Jakoman and Tetsu (1964 film)

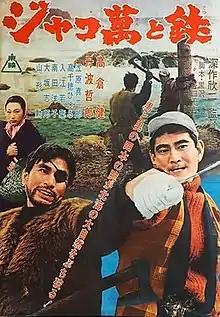
Theatrical release poster

, also known as "One-Eyed Captain and Tetsu" is a 1964 Japanese film directed by Kinji Fukasaku based on an earlier screenplay by Akira Kurosawa and Senkichi Taniguchi that was based on the novel "Nishin gyogyo" (English: "Herring Fishery") by Keizo Kajino. The screenplay had previously been filmed by director Senkichi Taniguchi in 1949.